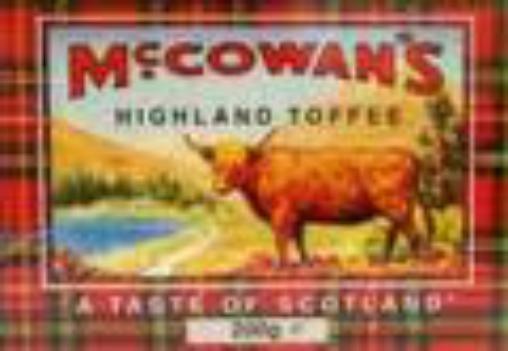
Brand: Highland Toffee
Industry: Food